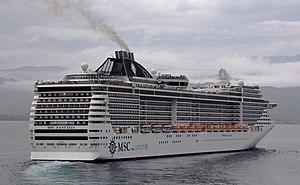
MSC Fantasia sortant le port d`Ajaccio en Corse